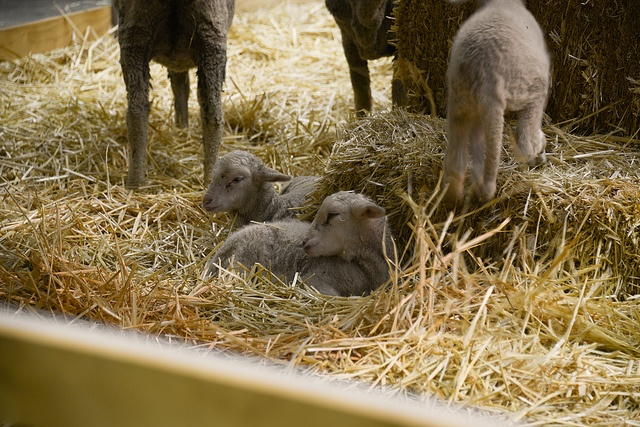
A group of sheep sit on top of hay bales.
Some baby sheep are laying in the straw.
Three baby sheep are in a pen with hay.
A group of sheep standing on top of a dry grass field.
A couple of baby lambs resting in the hay.